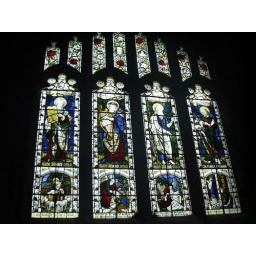
Stained glass windows in the cathedral at Christchurch.